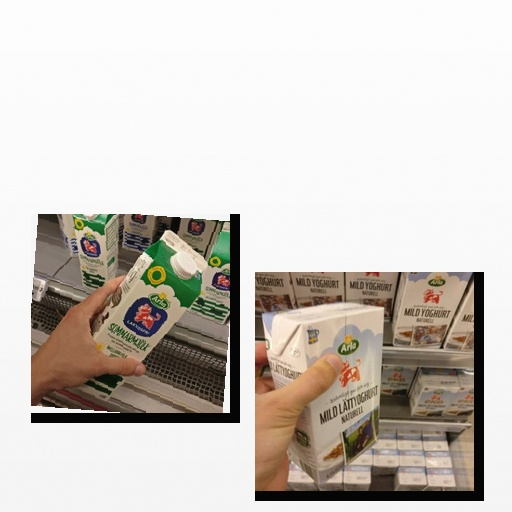
Food items: milk, natural_low_fat_yogurt